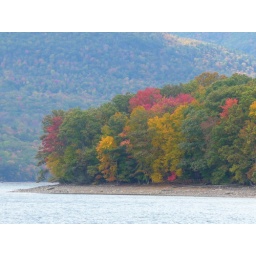
A huge reservoir in the mountains that provides the drinking water for New York